Corfits Ulfeldt (naval officer)

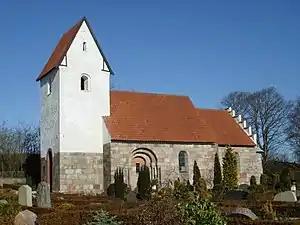
Tapdrup Church (Viborg)

In 1624, King Christian IV, wrote to Ulfeldt and his brothers, encouraging them to travel abroad. In order to cover travel expenses, they had to sell their father's estate Selsø at Roskilde. In 1631, Ulfeldt sold a manor in Bonderup; two years later he pledged his mother's estates at Tvis and Krogsdal. On July 9, in the same year he sold the latter estates, he was commissioned as a ship's captain. In July 1634 he was made Admiral of the Elbe, and was ordered to seize any Hamburg ships he came across between Øresund and Helgoland. In October he was ordered to remain on the Elbe through the winter with "Nældebladet" and "Skiens Galej", while "Hummeren", "Havhesten" and "Kronegalej" were to return to Copenhagen. In 1635 he spent a month recruiting seamen.